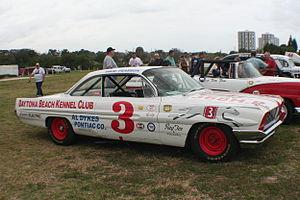
David Gene Pearson est un pilote américain de NASCAR né le 22 décembre 1934 à Whitney près de Spartanburg et mort le 12 novembre 2018 à Spartanburg.